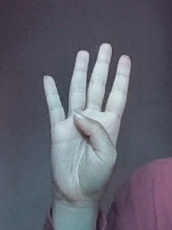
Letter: kaaf